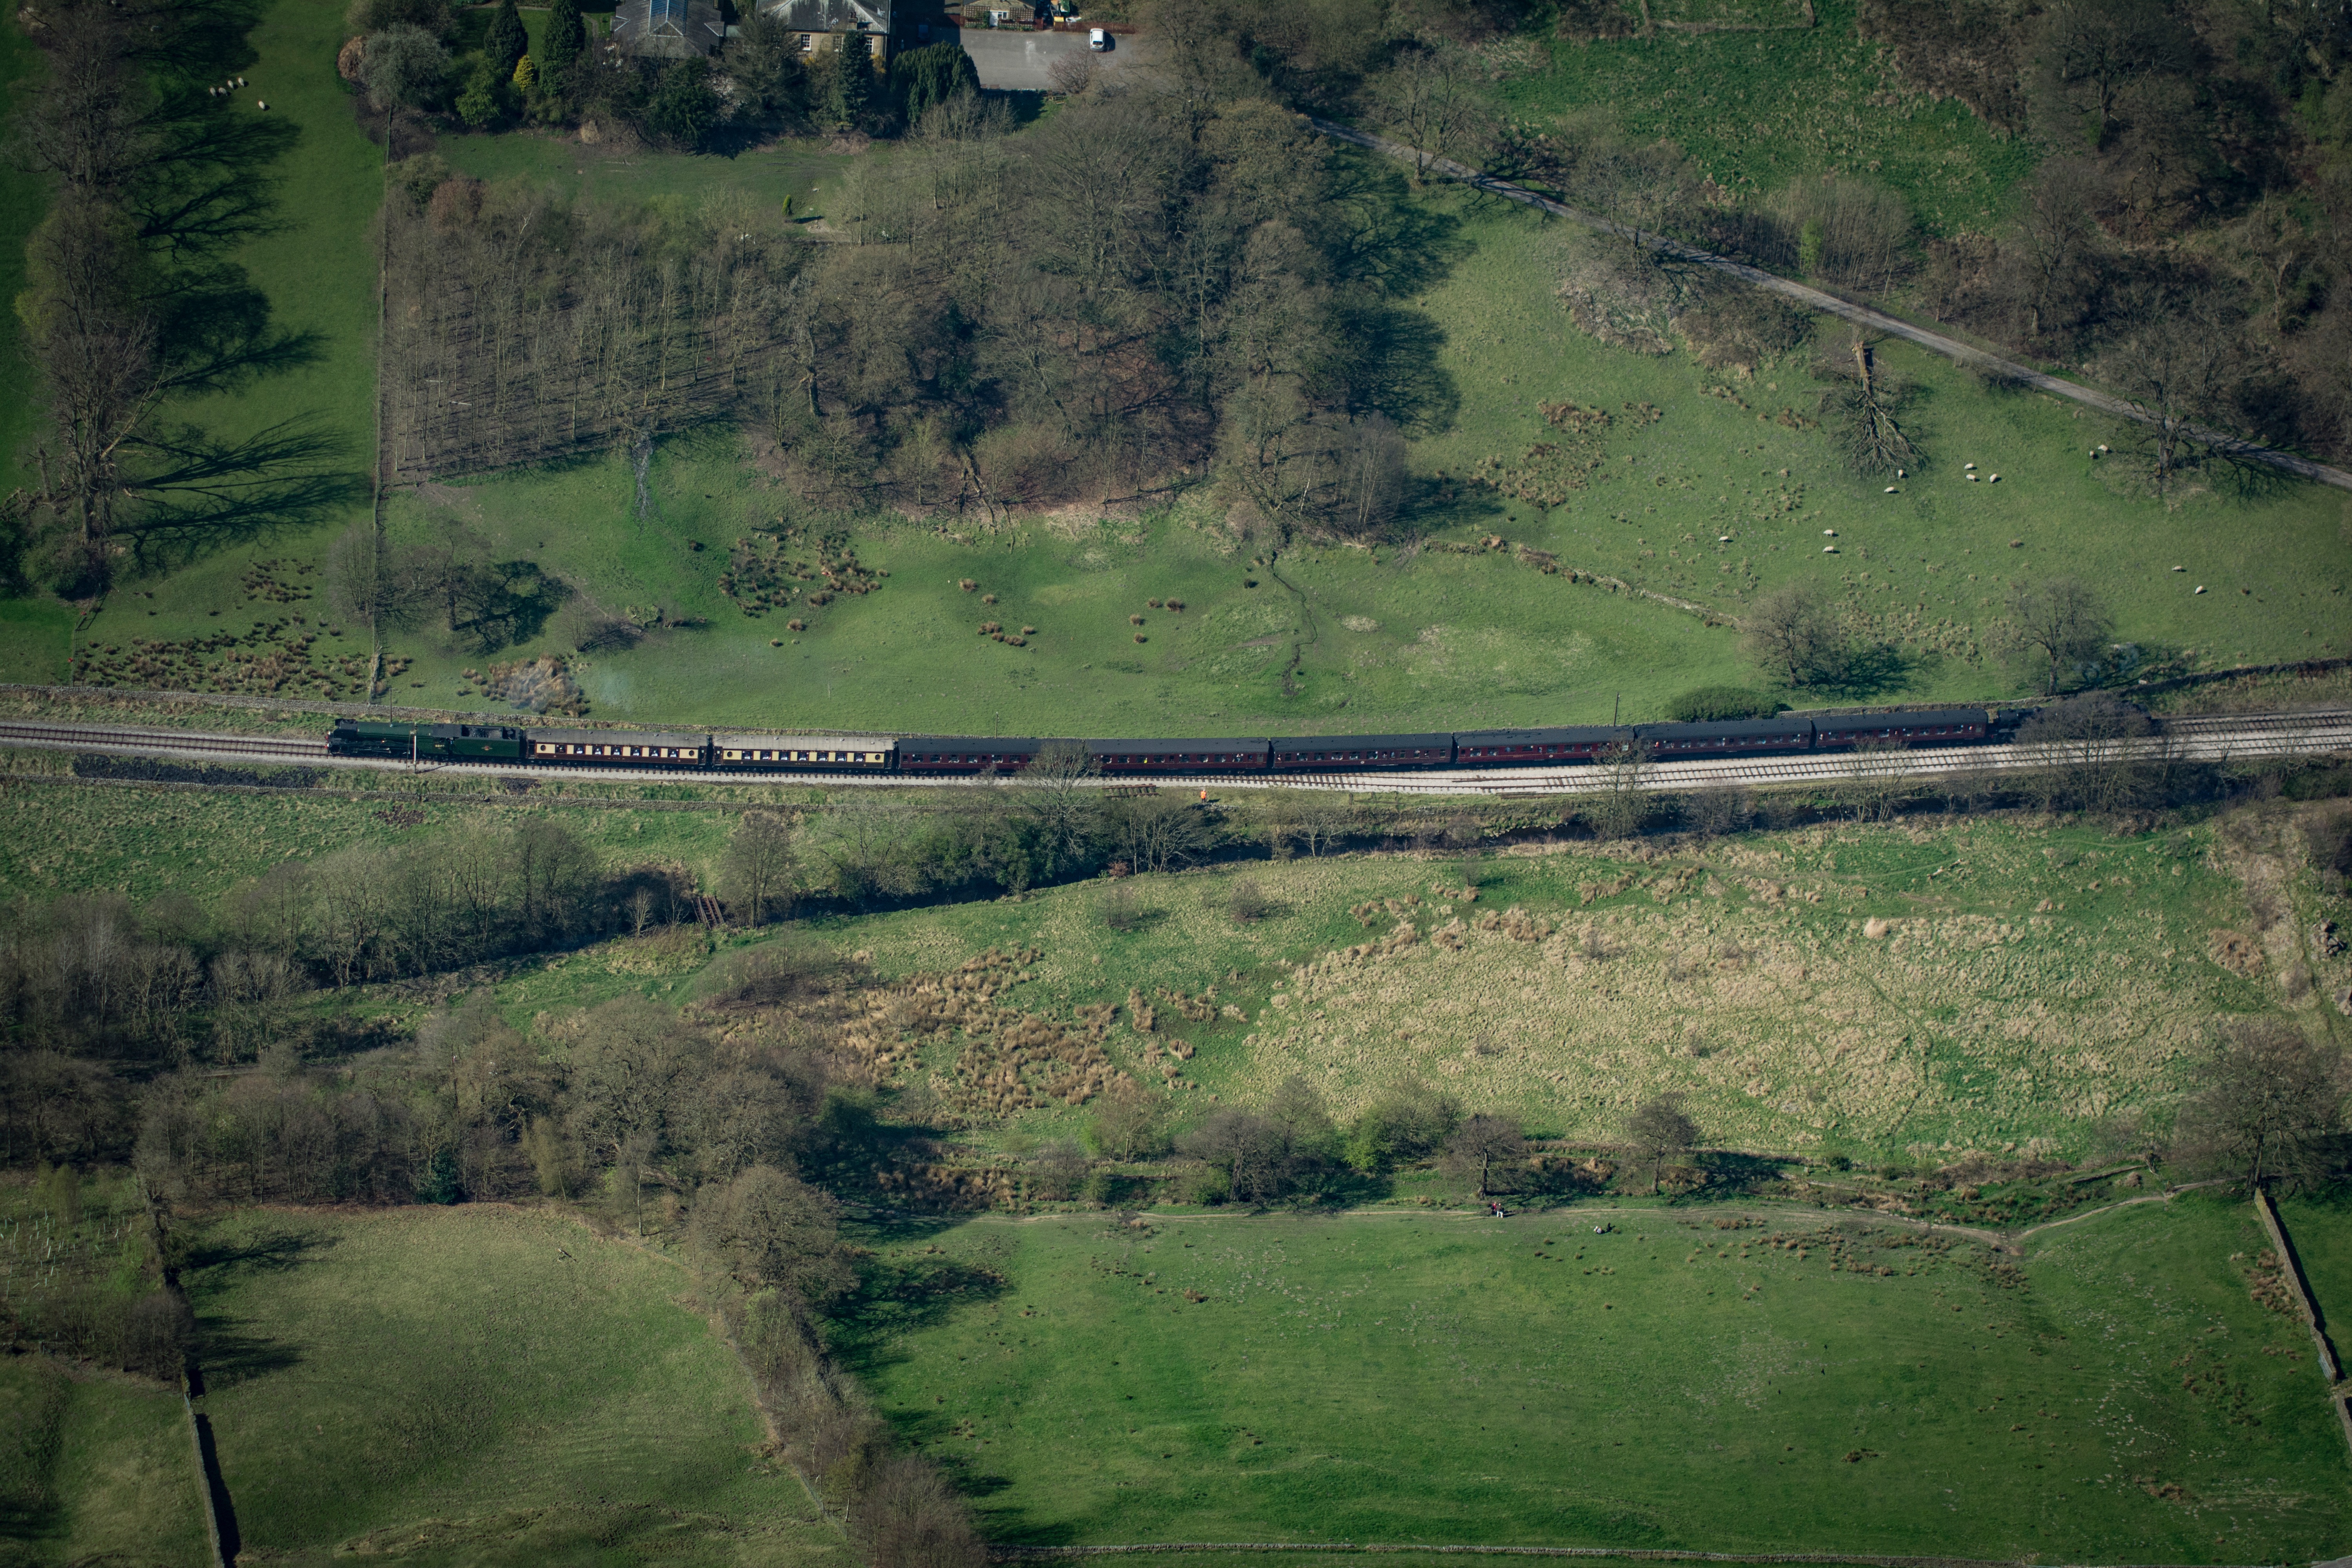
landscape, hill, river, valley, reservoir, agriculture, waterway, plain, wetland, plateau, habitat, loch, rural area, aerial photography